Danish humanitarian aid to Norway during World War II

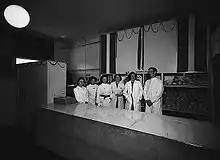
Participants in the Danish humanitarian aid to Norway in 1945

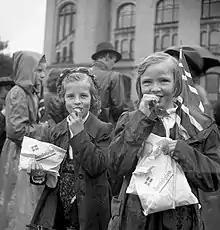
Celebrating the liberation of Norway in May 1945: two girls holding food bags from Danish humanitarian aid distribution

Danish humanitarian aid to Norway during World War II was initiated in 1941 and resulted in 32,000 tons of food supplies from Denmark to occupied Norway.